Don Quixote (2010 film)

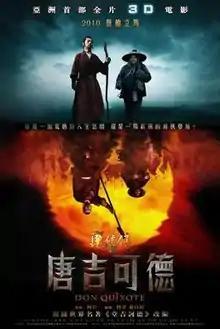

Don Quixote is a 2010 fantasy film directed by Ah Gan based on Miguel de Cervantes' 17th-century novel. A Chinese-Hong Kong co-production, it was promoted as China's first fully 3-D film.